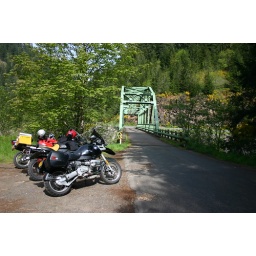
bridge over the river clackamas